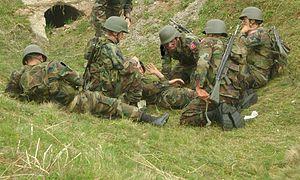
L’armée de terre turque est l'une des cinq composantes des Forces armées turques. Responsable des opérations militaires terrestres, l'armée de terre tient la place prééminente au sein des forces armées et du commandement militaire. Elle est la deuxième plus grande armée de terre de l'OTAN avec 315 000 personnels en 2014. Le commandant actuel de l'armée de terre turque est le général d'armée Salih Zeki Çolak.